Trabajo sucio

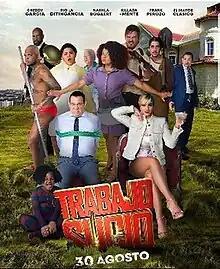
Theatrical release poster

Trabajo sucio is a 2018 Dominican comedy film directed by David Pagan Mariñez (in his directorial debut) and written by Jose Ramon Alama. Starring Cheddy García, Nashla Bogaert, Frank Perozo, Kenny Grullón, Jonathan Abreu, Carol Acosta, El Mayor Clásico, Yasser Michelén, Ovandy Camilo, Ana María Arias and Vicente Santos.